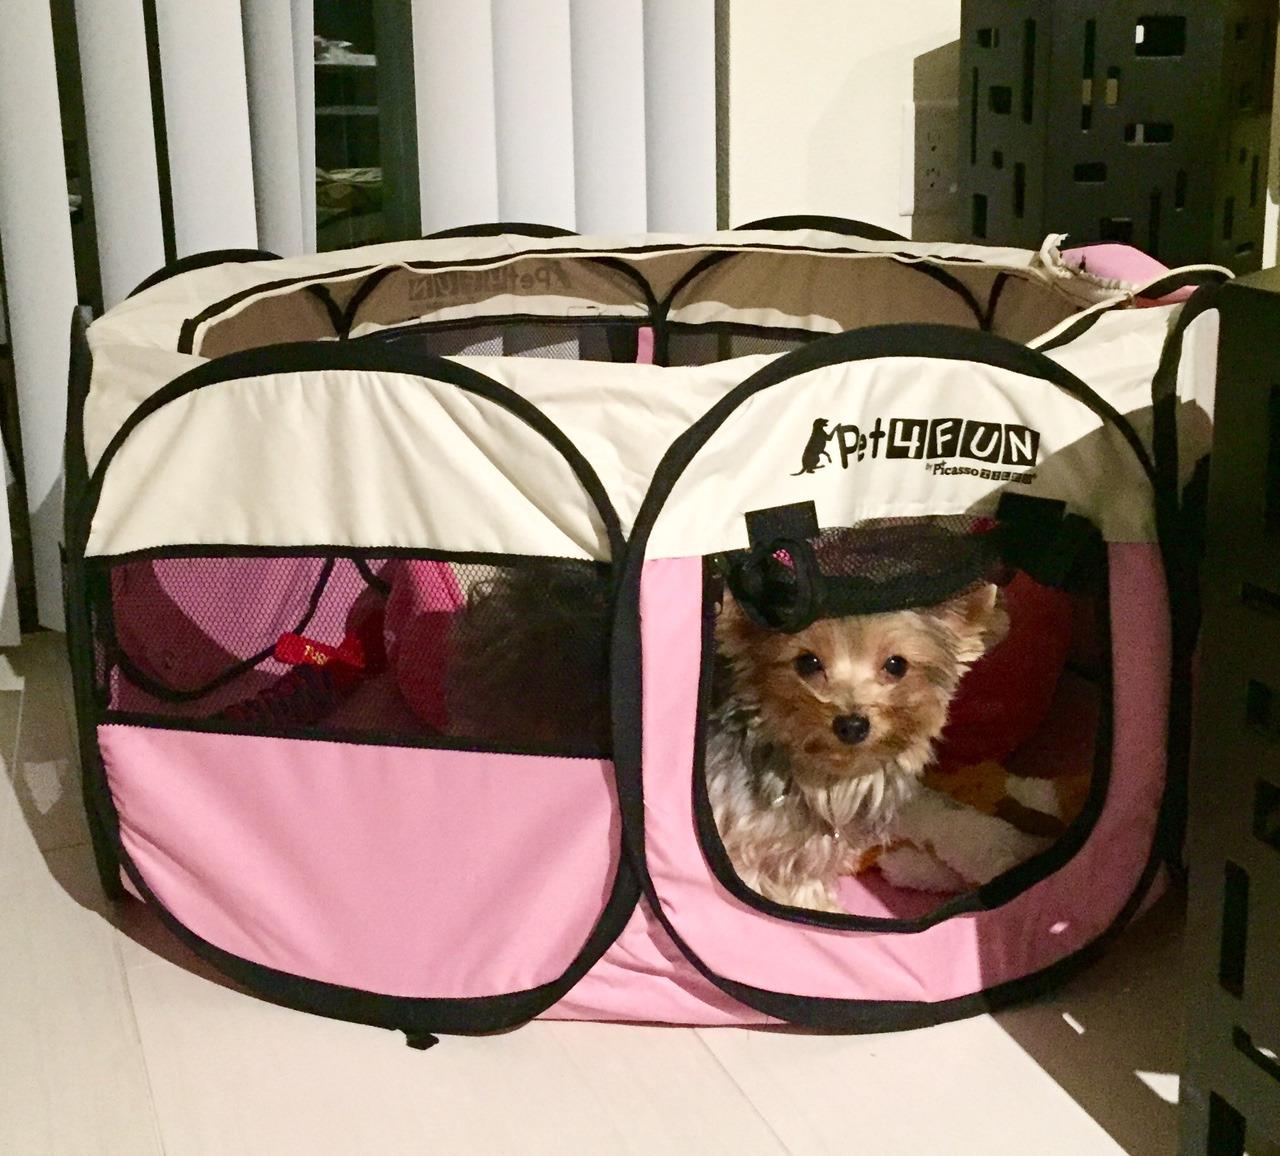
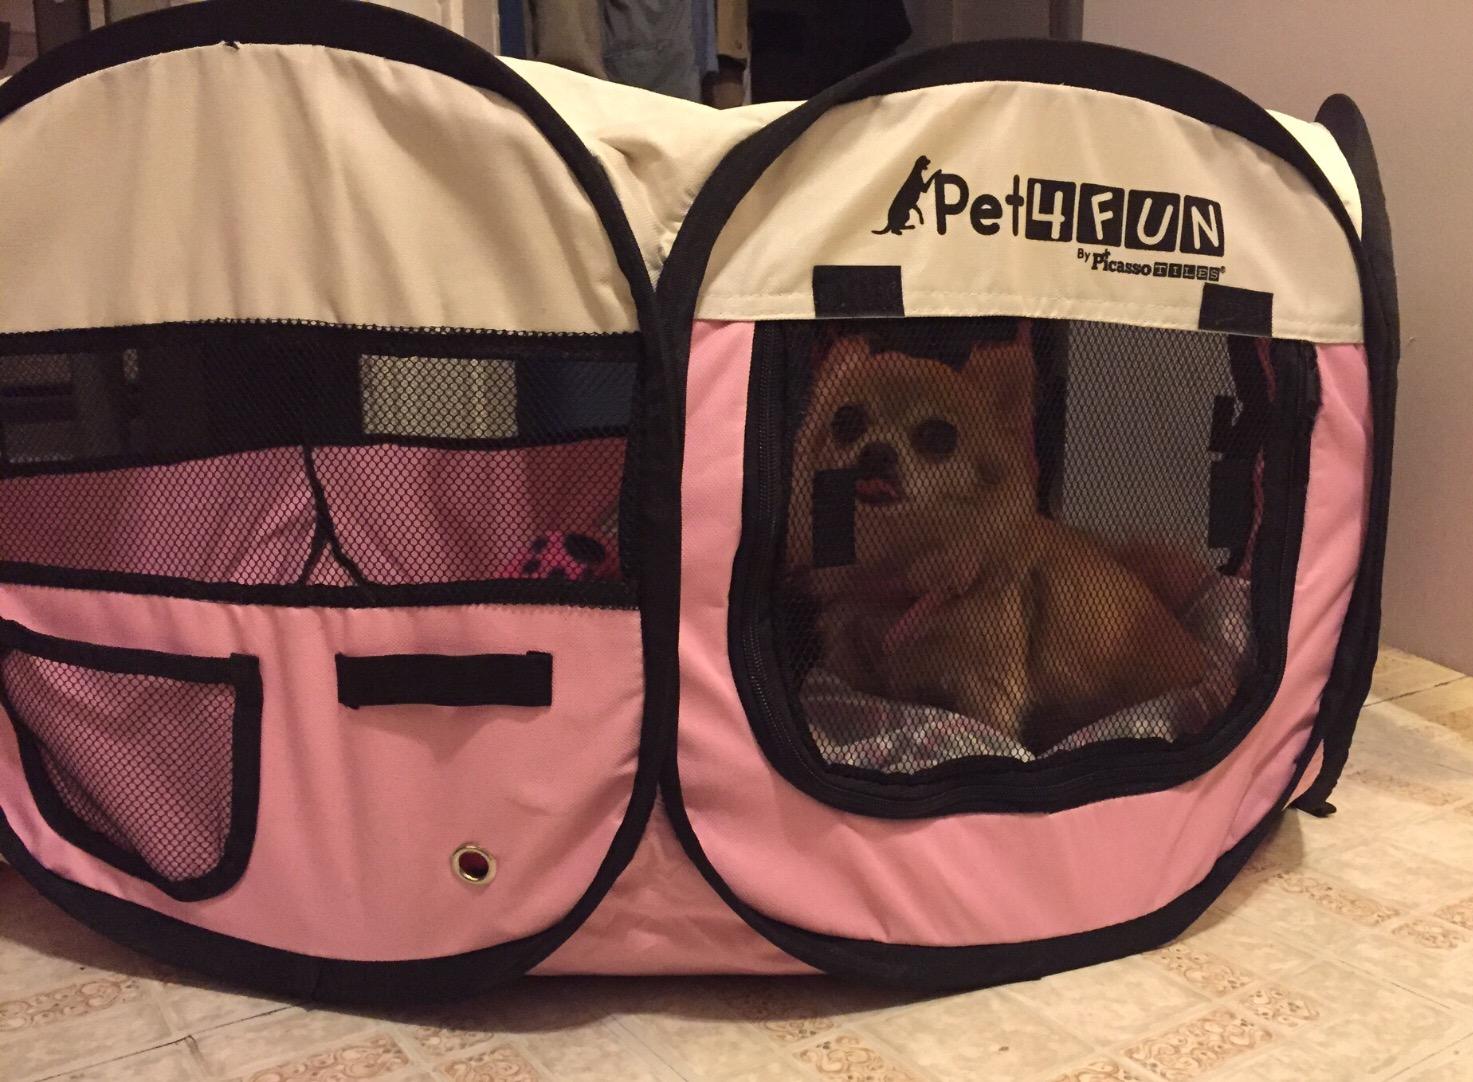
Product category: items_kennel
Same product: yes